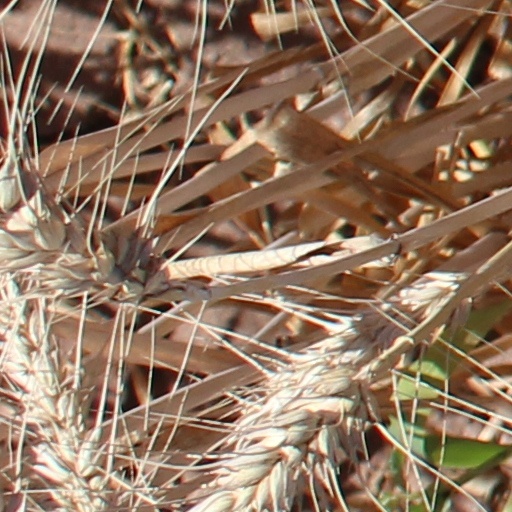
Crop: wheat